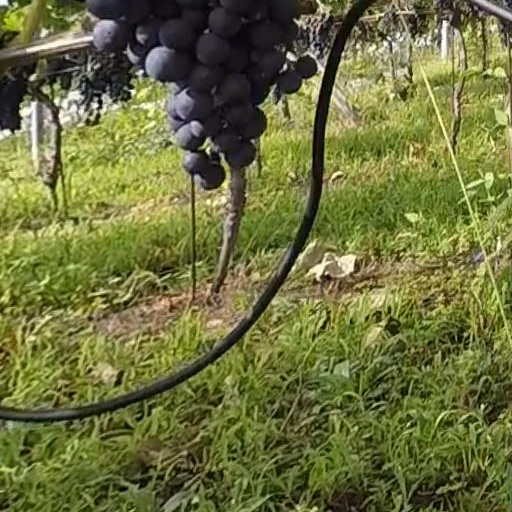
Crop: grape